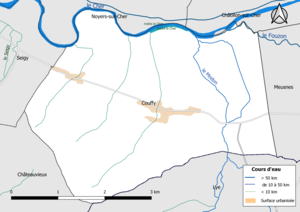
Carte du réseau hydrographique de la commune de fr:Couffy (Loir-et-Cher, France).
Couffy est une commune française située dans le département de Loir-et-Cher en région Centre-Val de Loire.